Double Harness

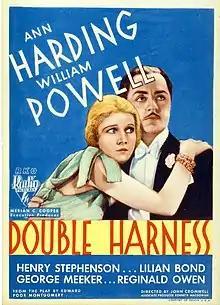
Theatrical Film Poster

Double Harness (1933) is an American pre-Code film starring Ann Harding and William Powell. It was based on the play of the same name by Edward Poor Montgomery. A young woman maneuvers a lazy playboy into marrying her.